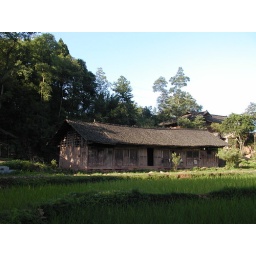
A wooden house in guzhang